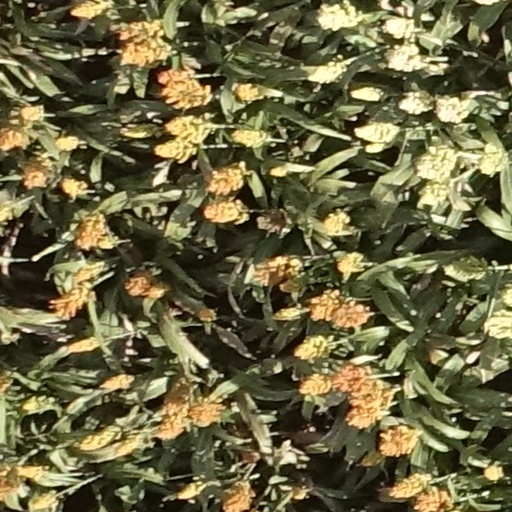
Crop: sorghum